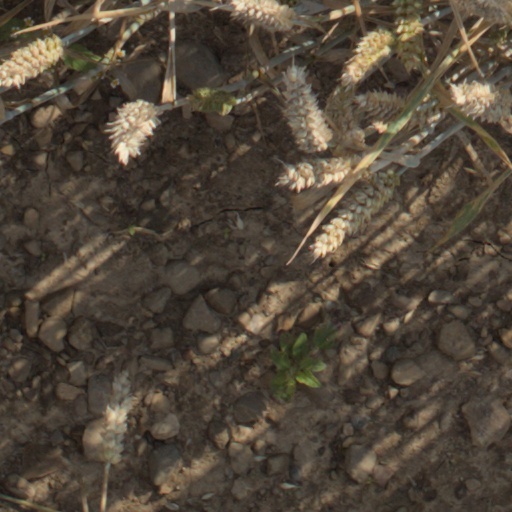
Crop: wheat